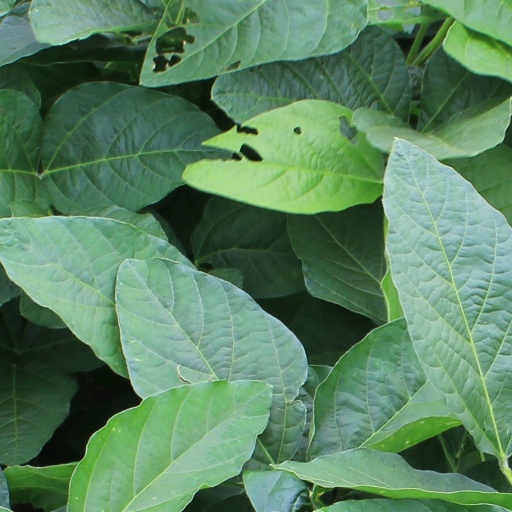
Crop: soybean